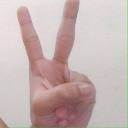
अक्षर: क